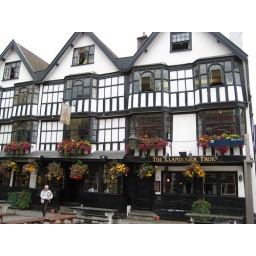
A cute building in Bristol